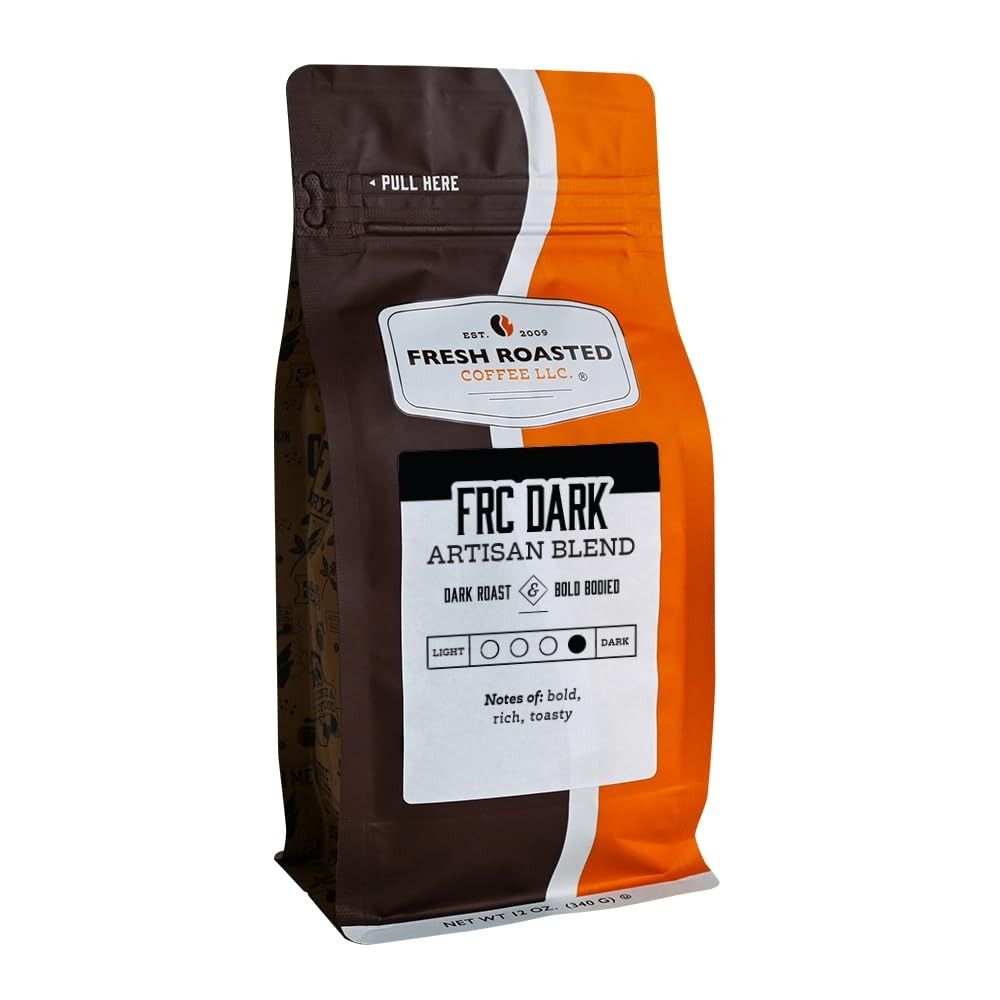
Item Name: Fresh Roasted Coffee, FRC Dark Roast Blend, 12 oz, Kosher, Ground
Value: 12.0
Unit: Ounce

Price: 14.99